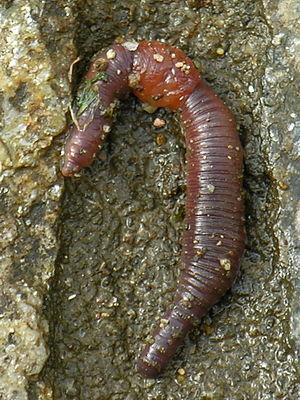
Dans les classifications scientifiques, les vers constituent un groupe très hétérogène d'animaux invertébrés qui partagent une caractéristique commune, à savoir un corps mou, flexible, de forme allongée et ne comportant aucune partie dure. Leur morphologie, adaptée autant à la vie parasitaire qu’à des modes de vie autonomes et libres, leur permet de coloniser une large gamme d’environnements terrestres et aquatiques.